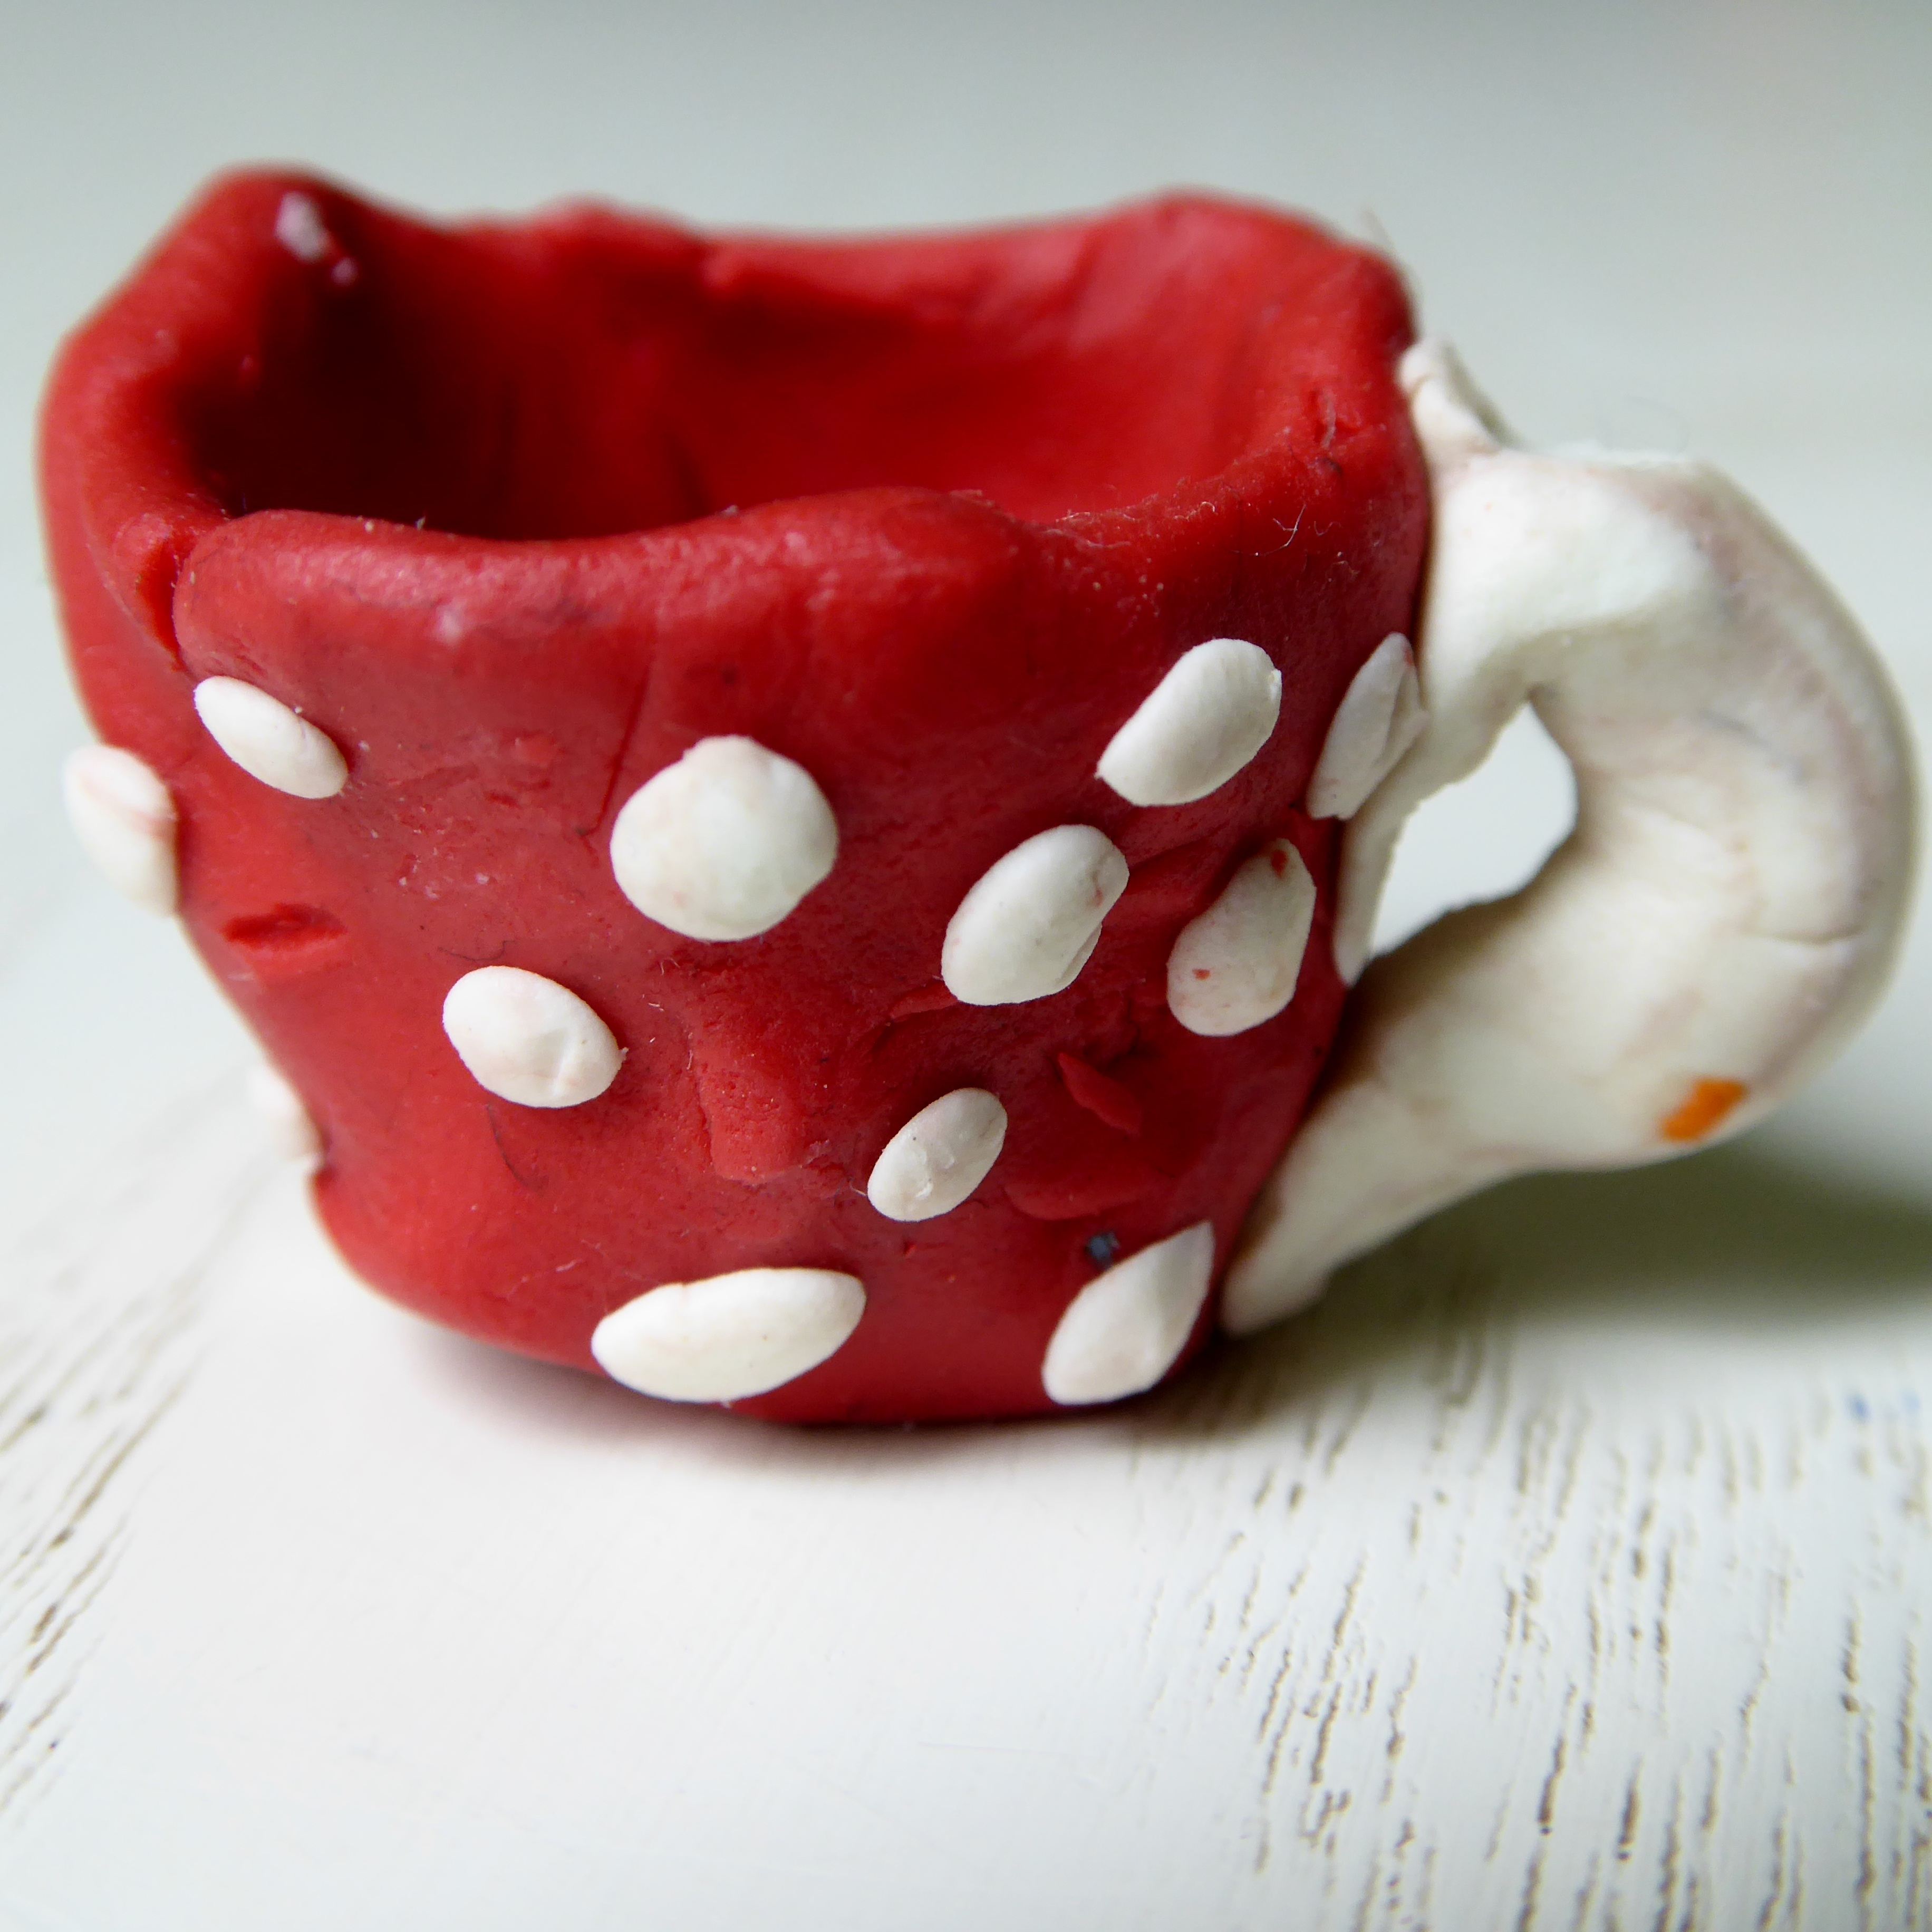
hand, play, flower, petal, cup, heart, model, food, red, produce, ceramic, art, children, organ, tooth, points, modelling, employment, tinker, play dough, red white